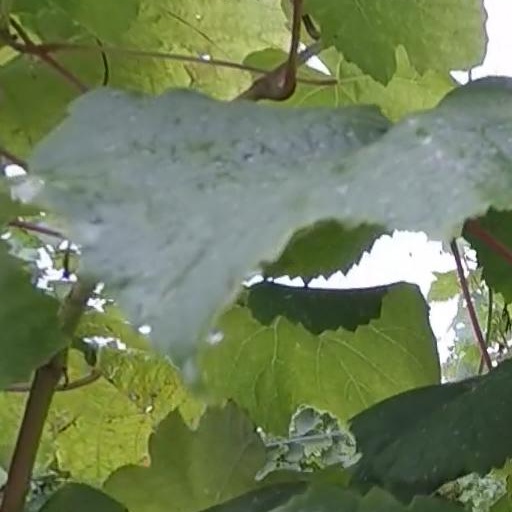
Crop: grape